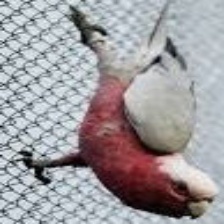
Species: ROSE BREASTED COCKATOO
Scientific name: EOLOPHUS ROSEICAPILLA
ImageNet parent category: sulphur-crested_cockatoo